Media scrum

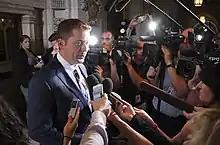
Andrew Scheer

In Canada, the scrum is a daily ritual in the hallway outside the House of Commons. Members of the Parliamentary Press Gallery surround politicians as they exit the chamber. The disorganization and pressure of the scrum makes it notorious for drawing remarks that are unplanned or controversial. Liberal MP Carolyn Parrish remarked, "damn Americans, I hate those bastards" during a scrum in the run-up to the Iraq War.